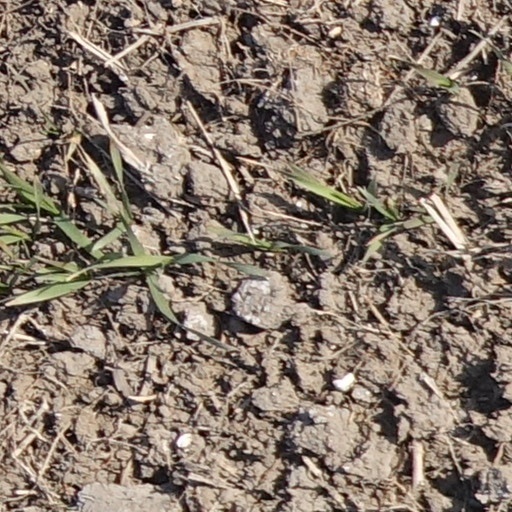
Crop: wheat